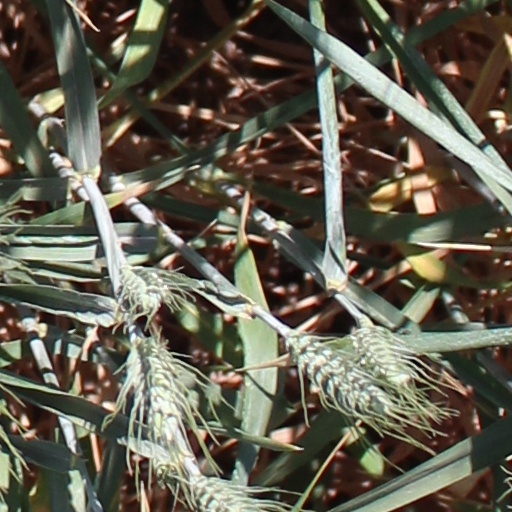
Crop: wheat